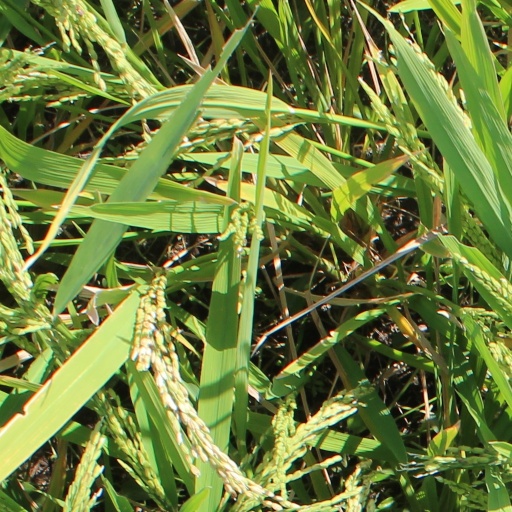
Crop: rice